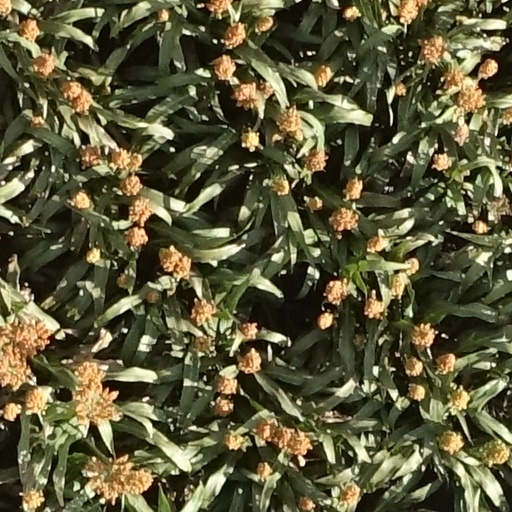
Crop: sorghum